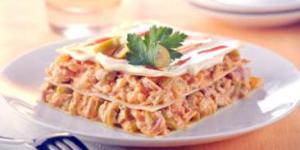
lasagna de atun